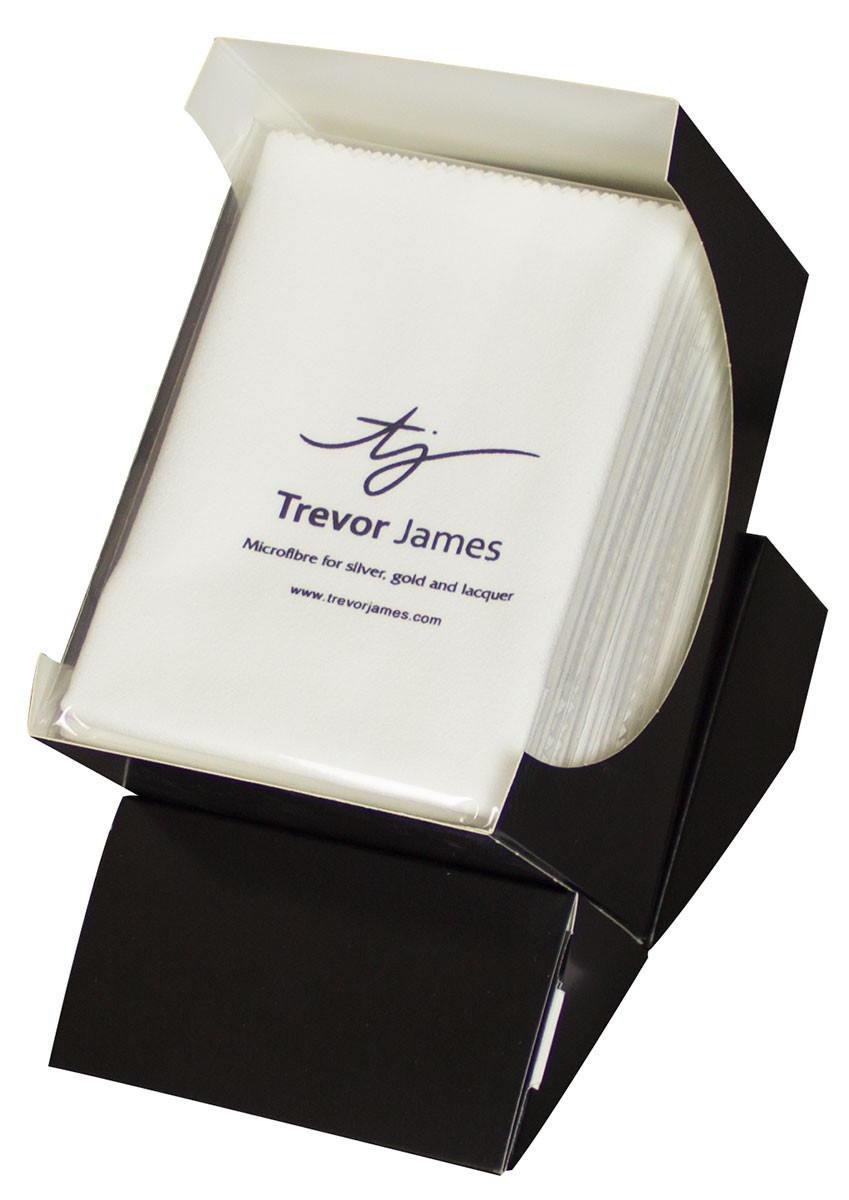
Trevor James Silver / Lacquer / Gold Cleaning Cloth
Trevor James Cleaning Cloth Microfibre polish cloth for silver, gold and lacquered instrument
Brand: Trevor James
Category: Arts & Entertainment > Hobbies & Creative Arts > Musical Instrument & Orchestra Accessories > Woodwind Instrument Accessories > Woodwind Polishing Cloths